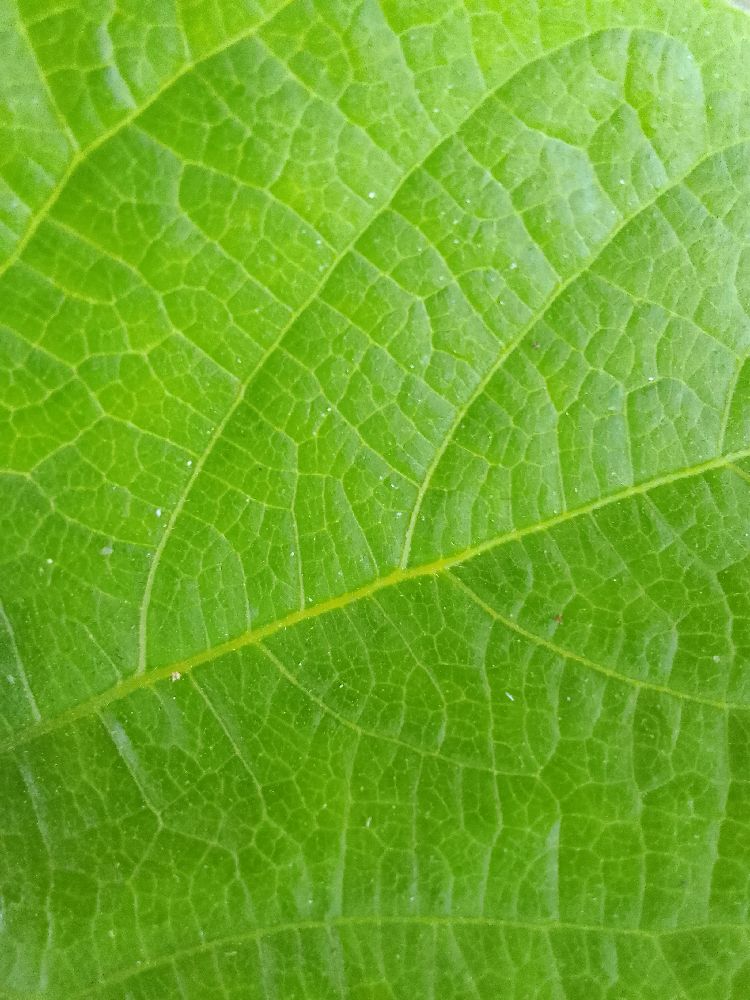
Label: healthy